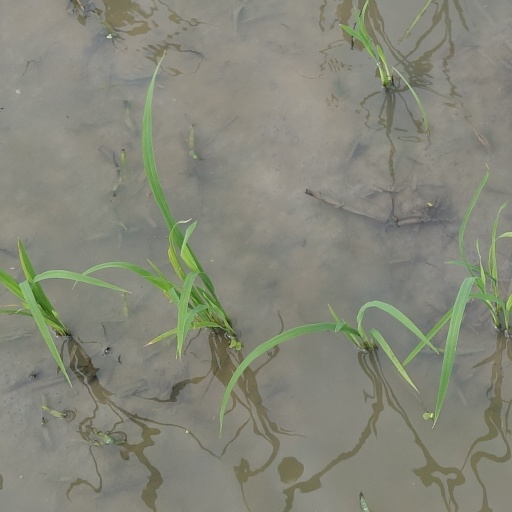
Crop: rice